The Range (University of Virginia)

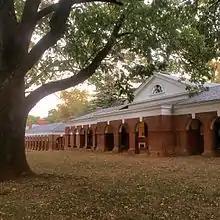
Jefferson Hall, Hotel C, West Range

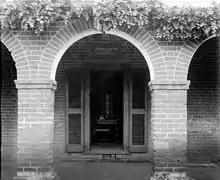
Edgar Allan Poe room on the West Range, 1915

The Range is a community at University of Virginia for graduate students. The structure was designed by Thomas Jefferson as part of the original design. There are fifty-two rooms, which run parallel to the Lawn in rows. There are six "hotels" on the Range, three on each side. Originally used as dining facilities, the hotels today include a number of administrative office spaces as well as the Jefferson Literary and Debating Society. Previous Range residents who have become well-known include Edgar Allan Poe (13 W. Range) and Woodrow Wilson (31 W. Range). Pi Kappa Alpha maintains 47 W. Range, where it was founded on March 1, 1868.